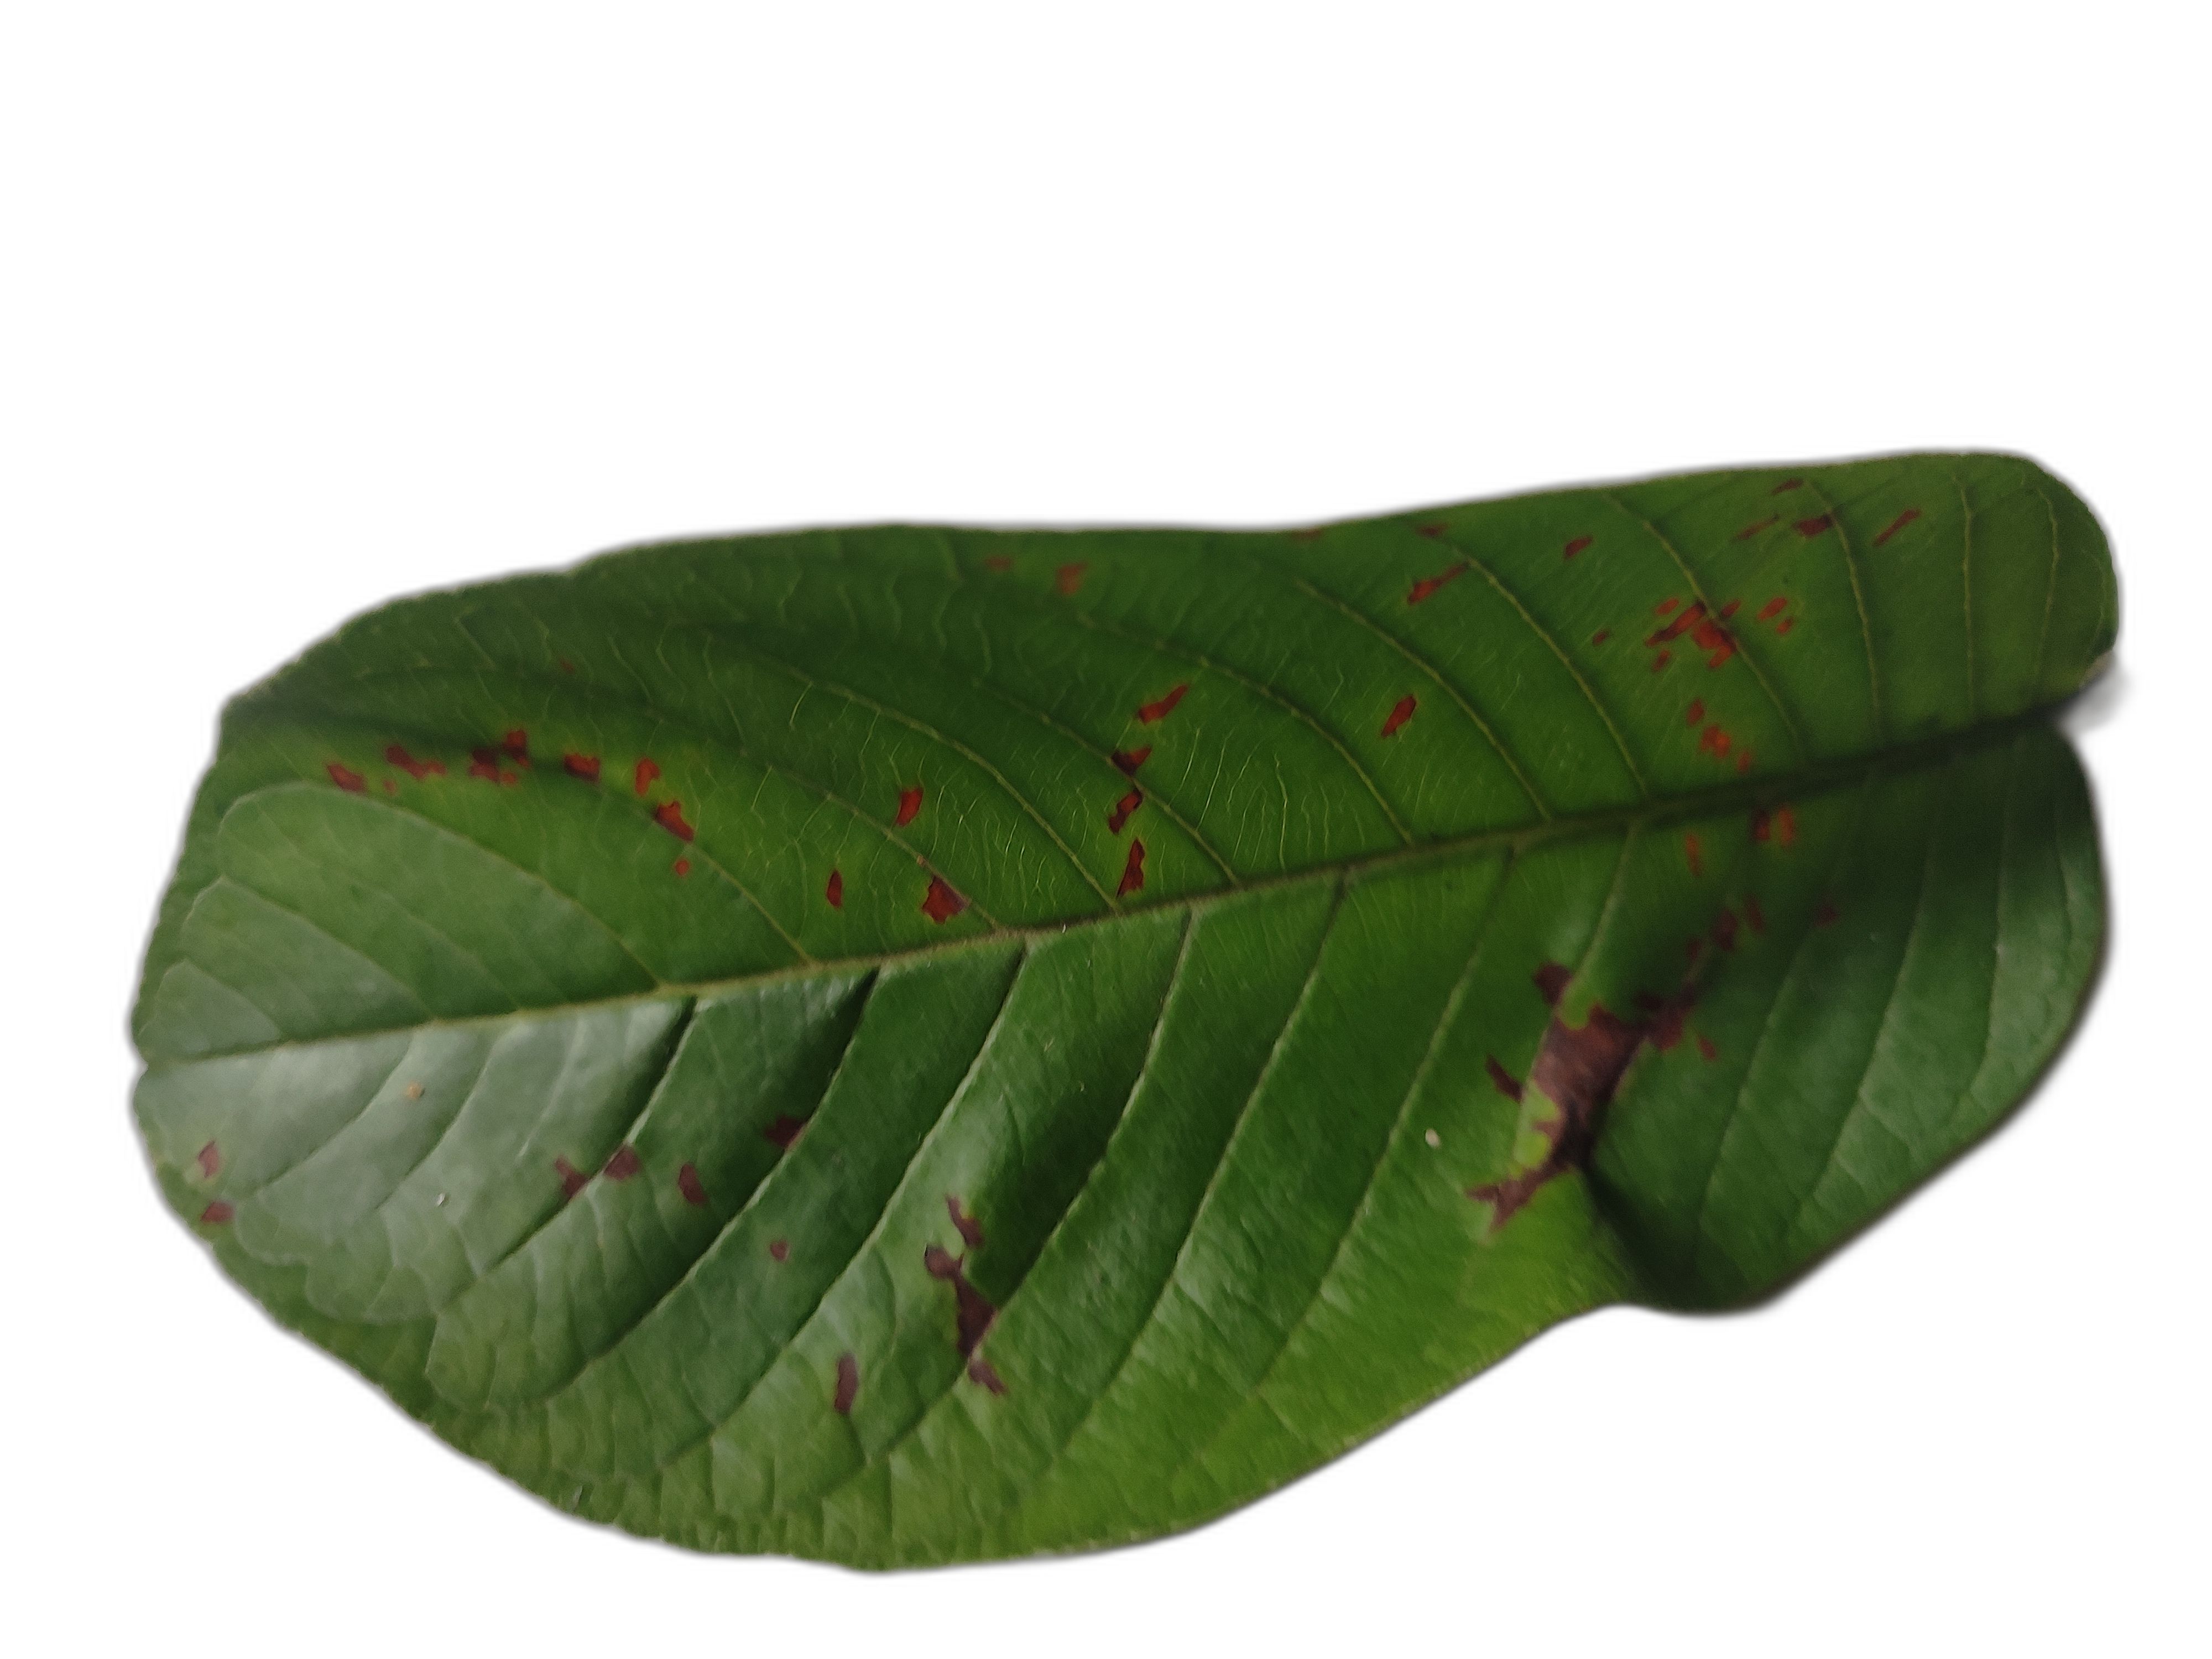
Plant part: leaf
Disease: Dot